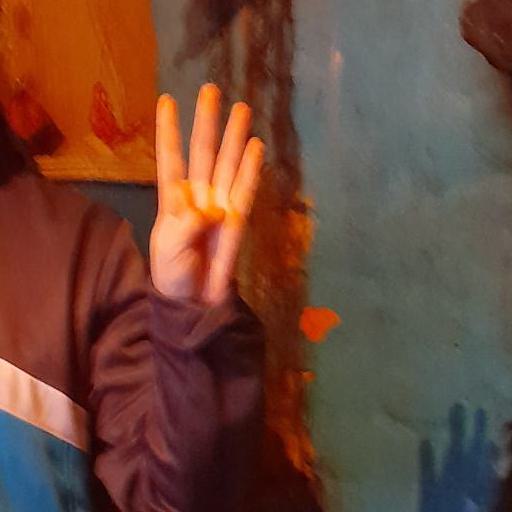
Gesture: four